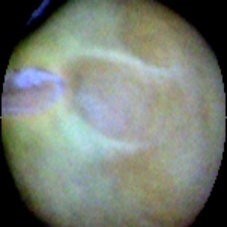
Label: Immature